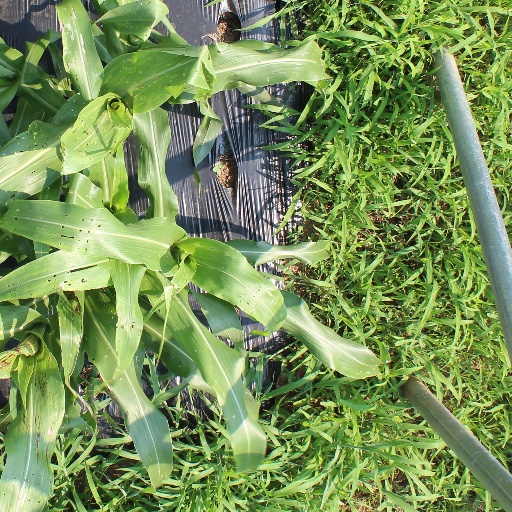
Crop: sorghum